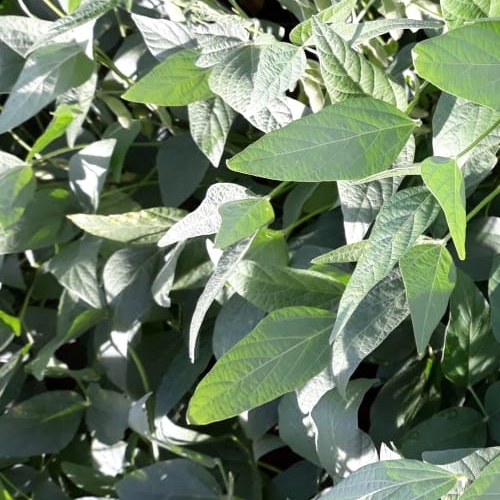
Label: Healthy